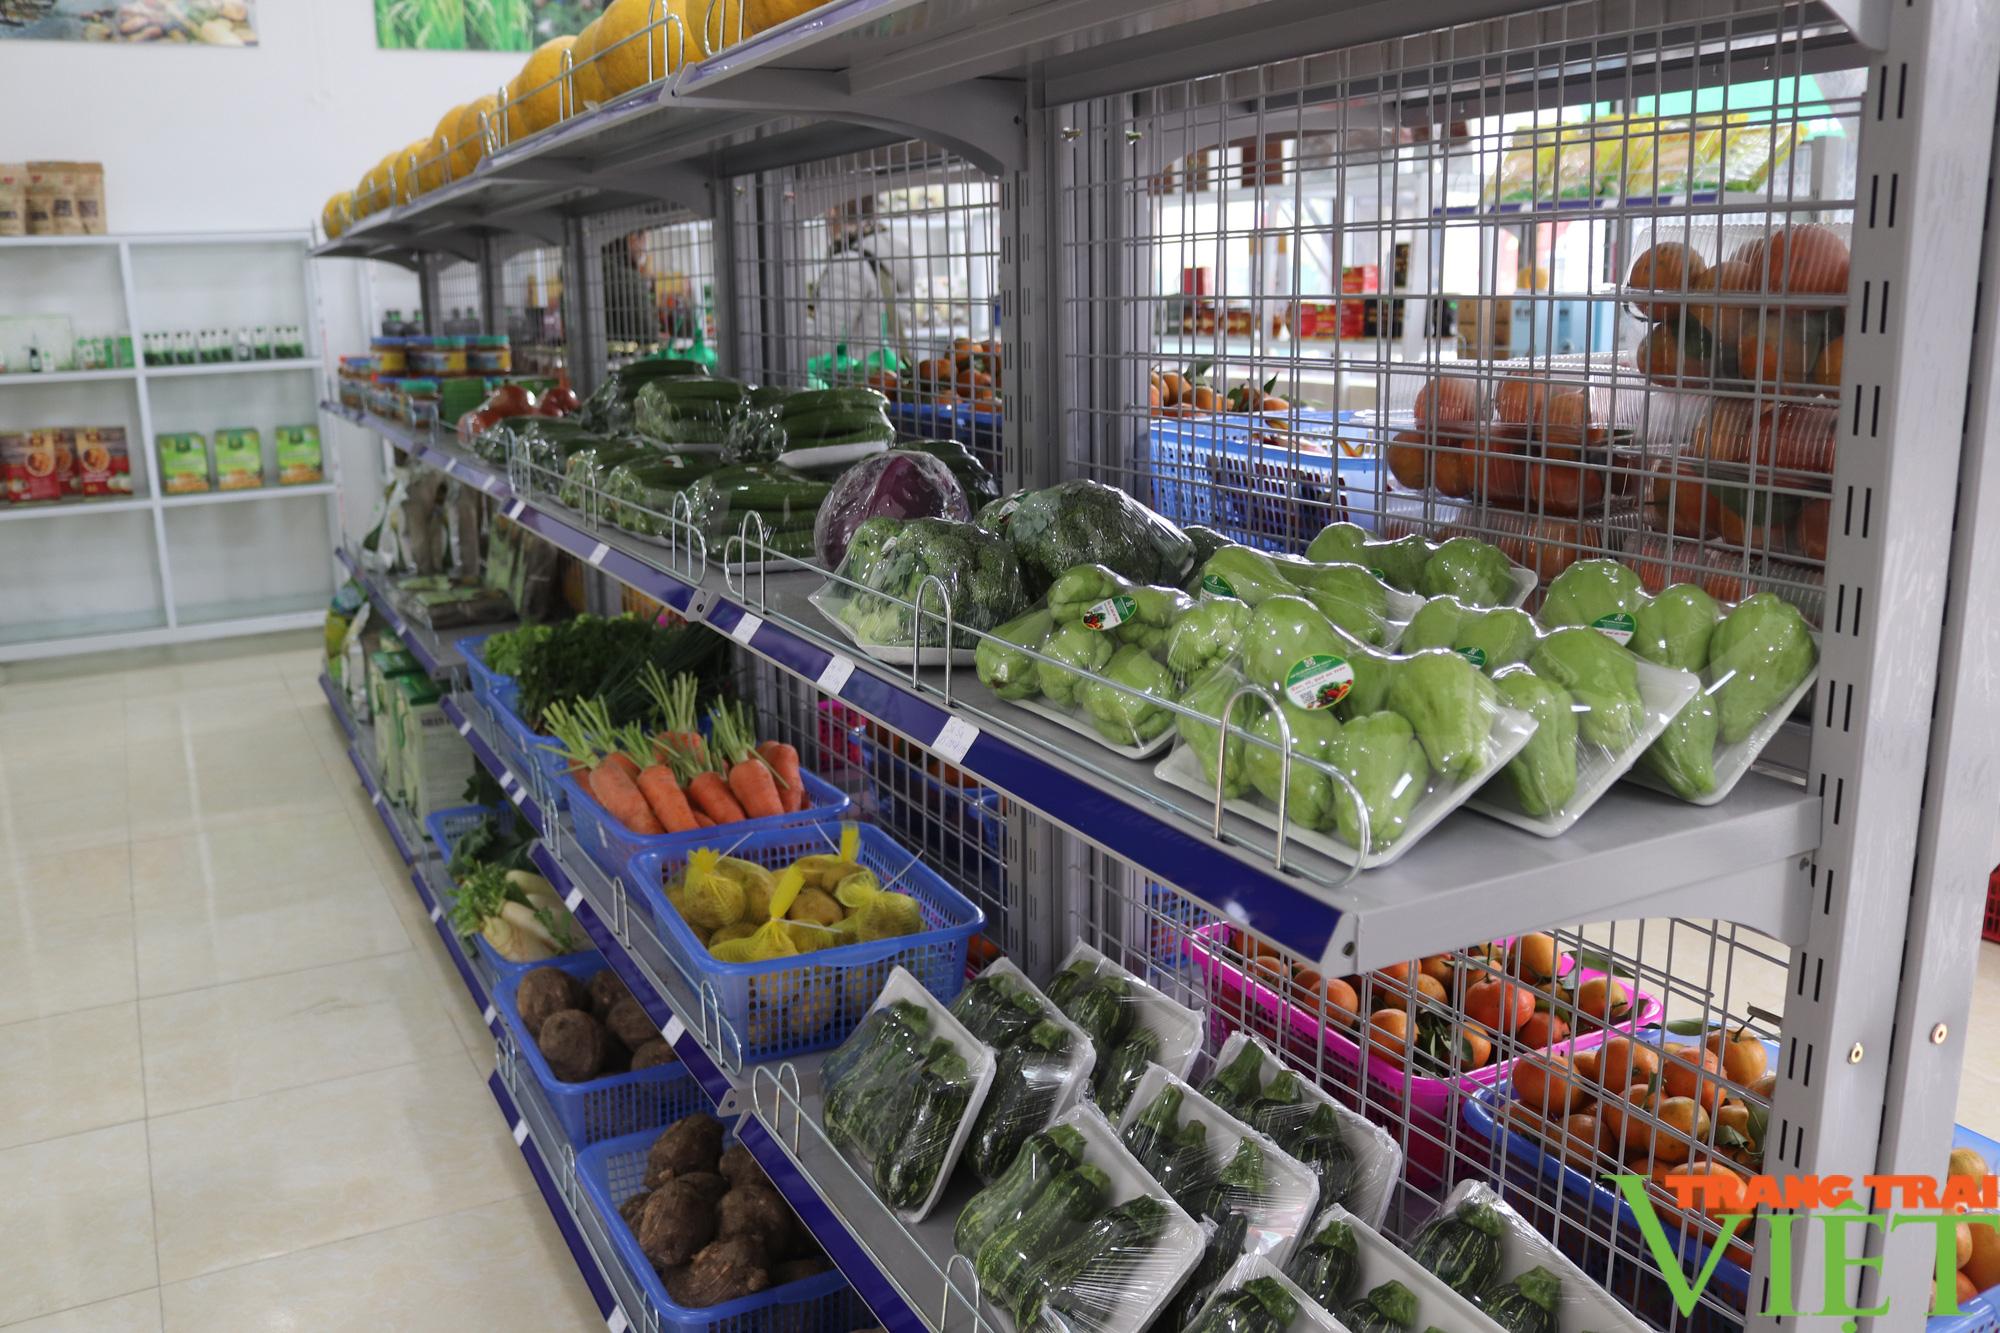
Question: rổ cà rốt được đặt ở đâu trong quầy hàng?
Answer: rổ cà rốt được đặt ở tầng hai kế bên rổ khoai